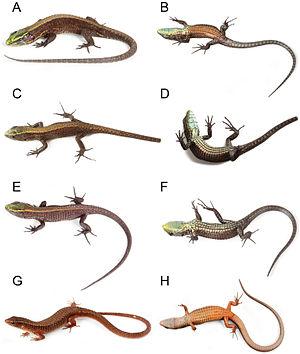
Alopoglossus festae est une espèce de sauriens de la famille des Gymnophthalmidae.